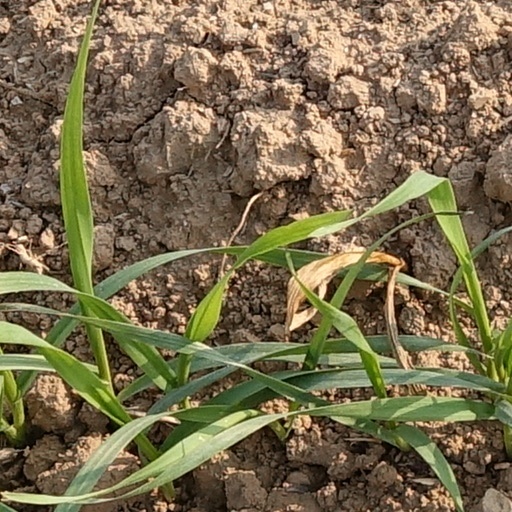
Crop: wheat